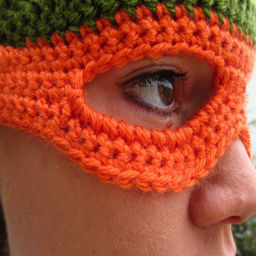
do you have a lover in da house ? whip them up a beanie with mask with our free crochet pattern !